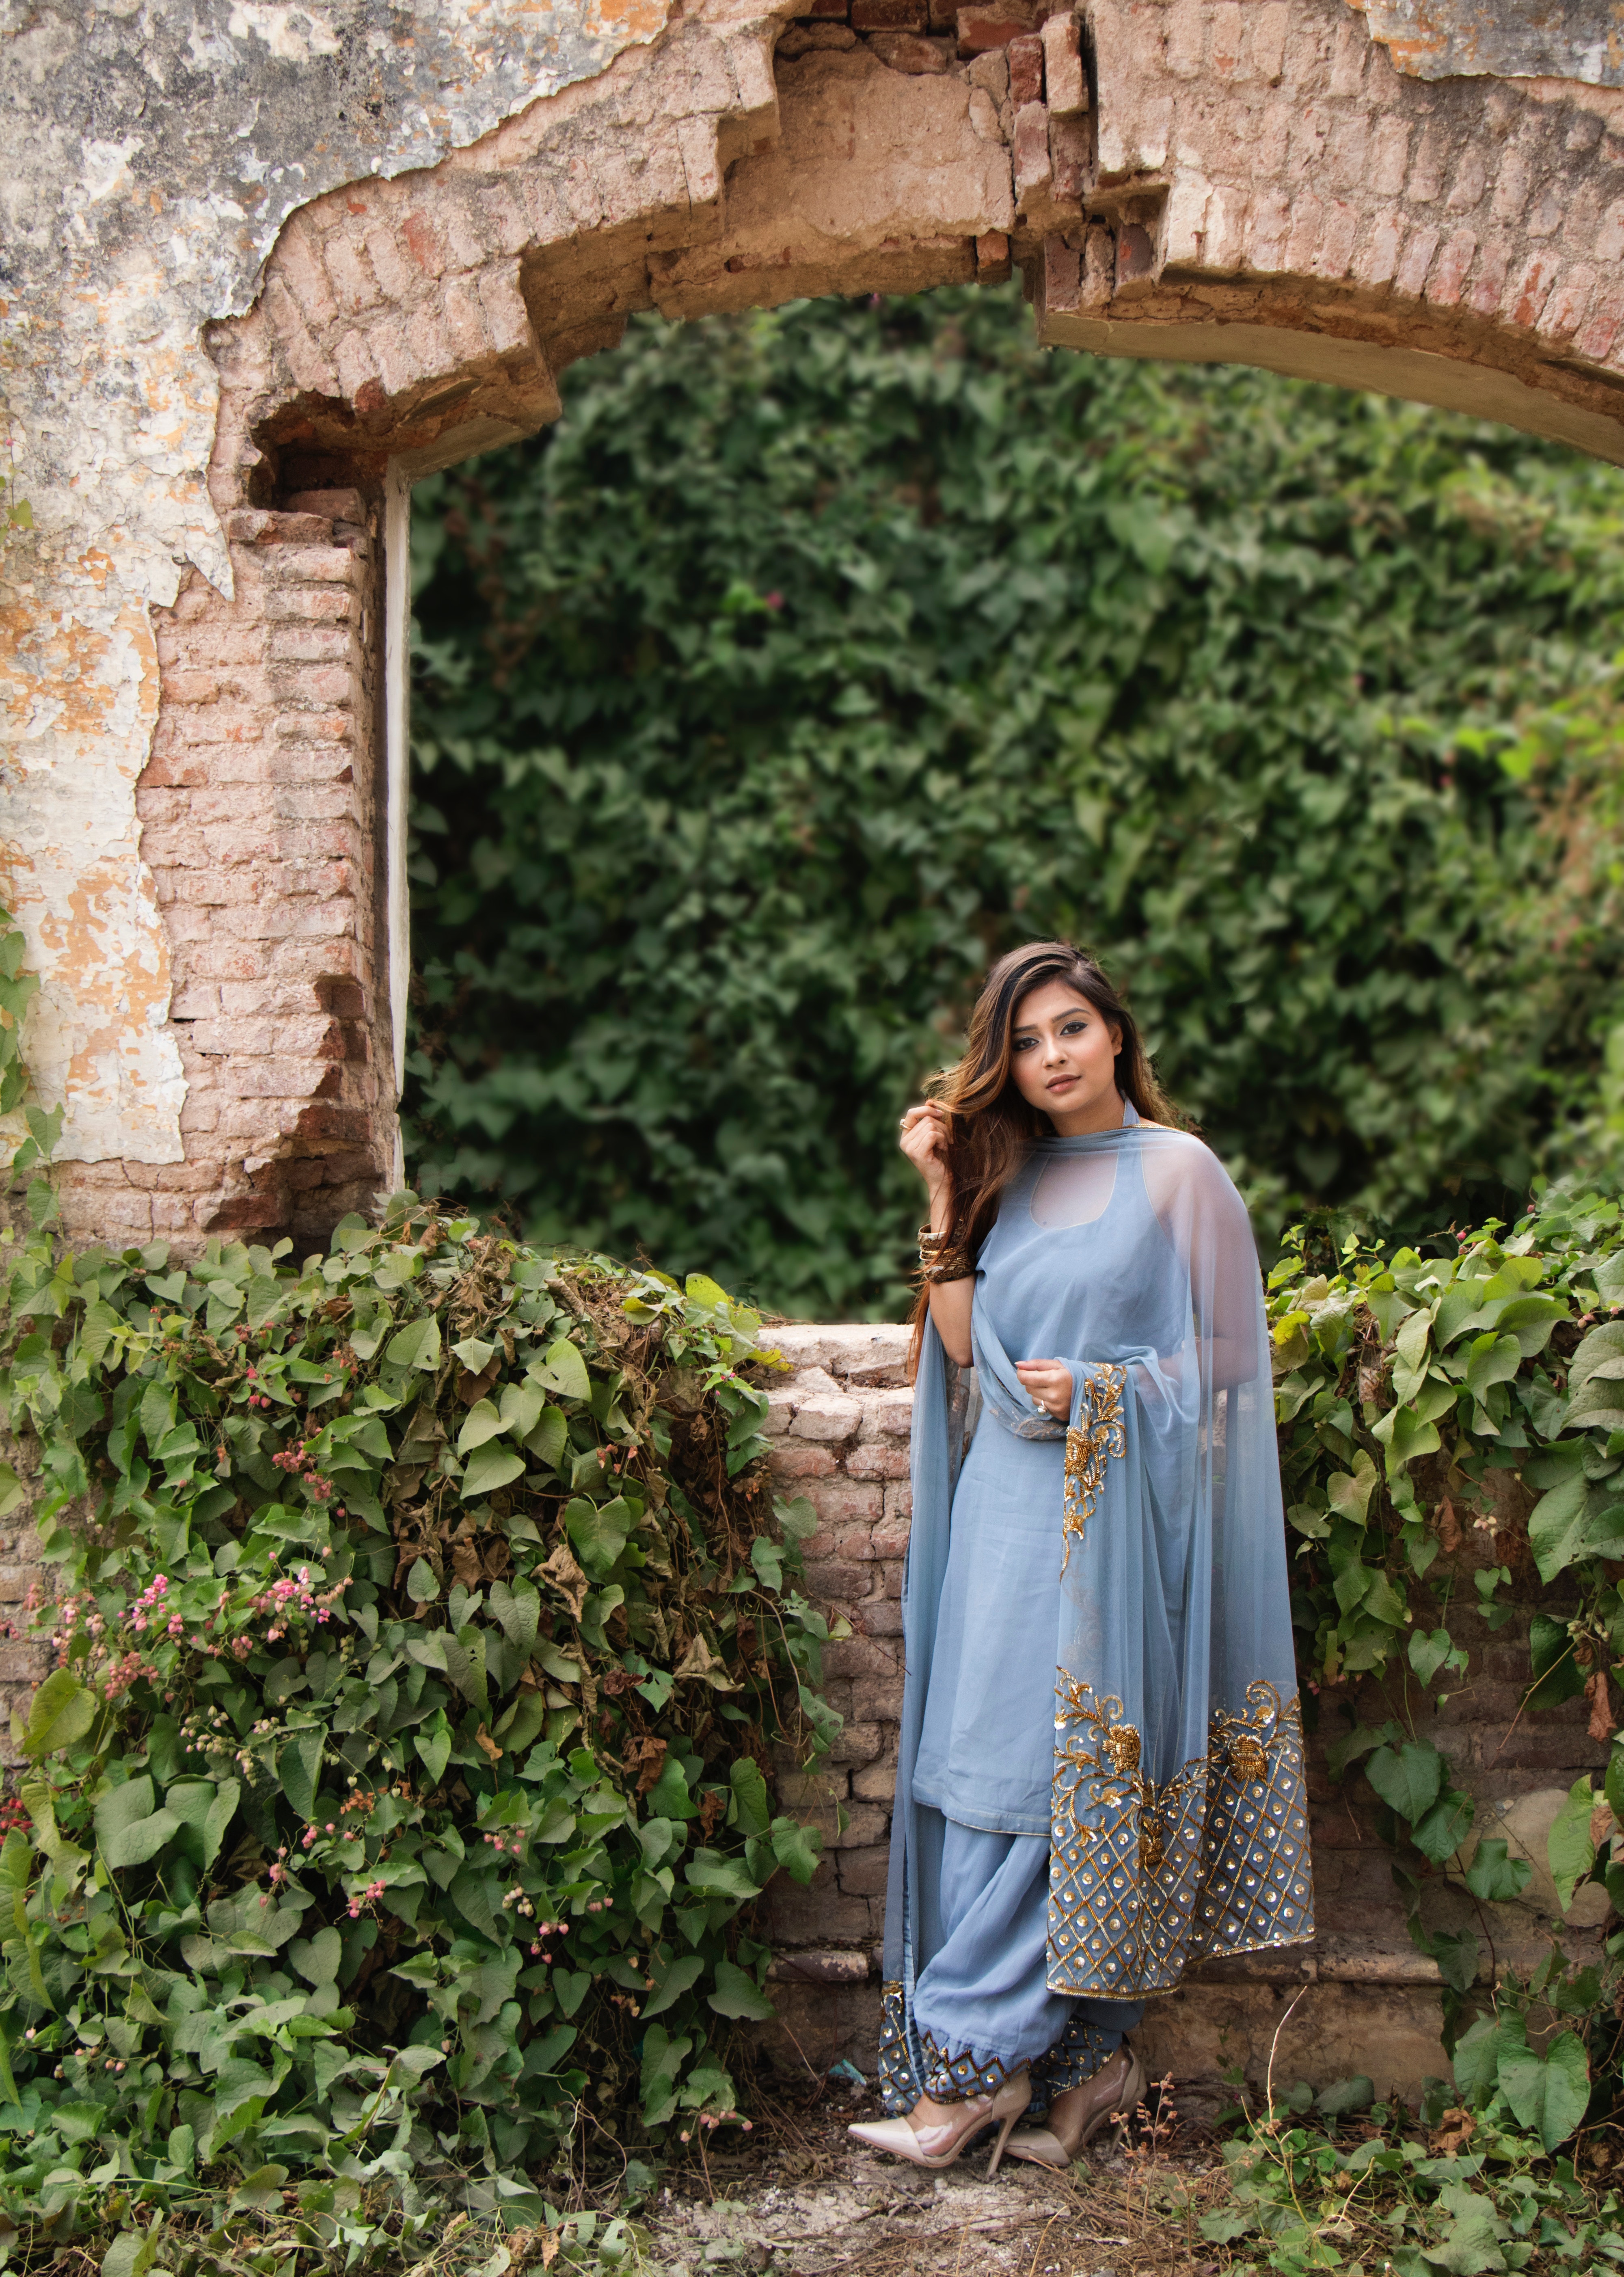
photograph, clothing, beauty, dress, architecture, photography, arch, outerwear, textile, photo shoot, long hair, fawn, ruins